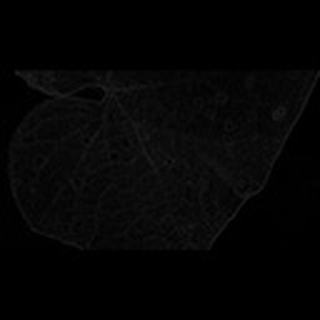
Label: cotton_target_spot